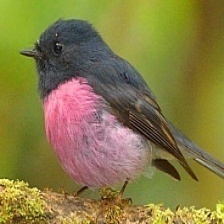
Species: PINK ROBIN
Scientific name: PETROICA RODINOGASTER
ImageNet parent category: robin